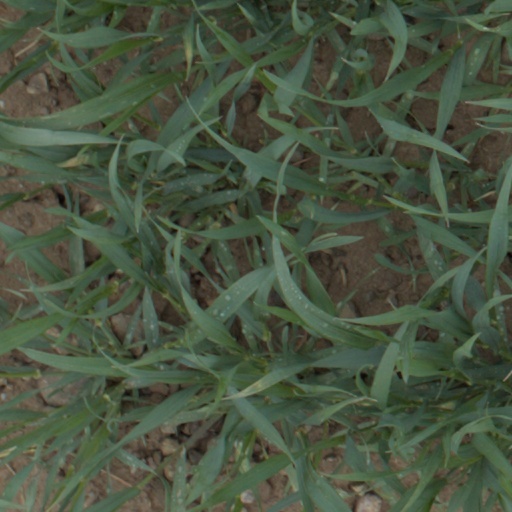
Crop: wheat